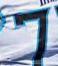
Number: 7